All Saints Church, Maidstone

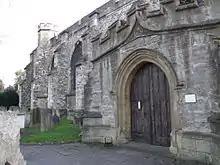
The north side of the church

The church sits in a small churchyard with the River Medway to the west, the remnants of the college, including its gateway, to the south, the Archbishop's Palace to the north-west and the palace's tithe barn to the north-east. The medieval wall along the north and west sides of the churchyard, as well as the Monckton War Memorial located within the churchyard, are both individually designated as Grade II listed structures.